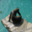
Label: seal